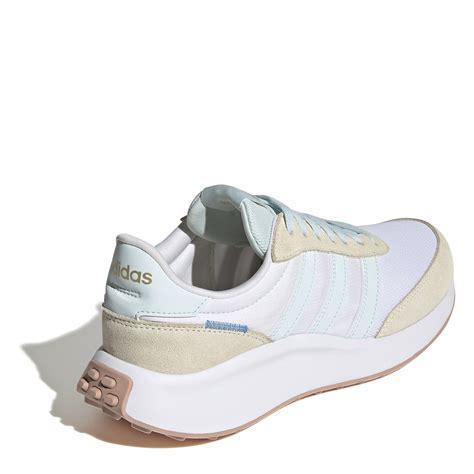
Brand: Adidas
Model: Run 70S